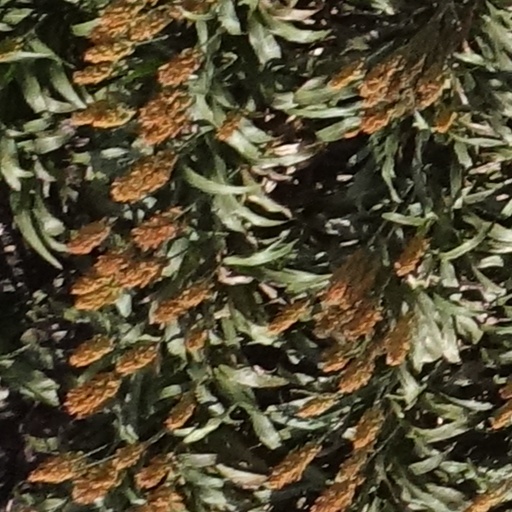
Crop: sorghum